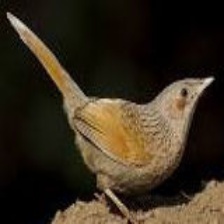
Species: ABBOTTS BABBLER
Scientific name: MALACOCINCLA ABBOTTI